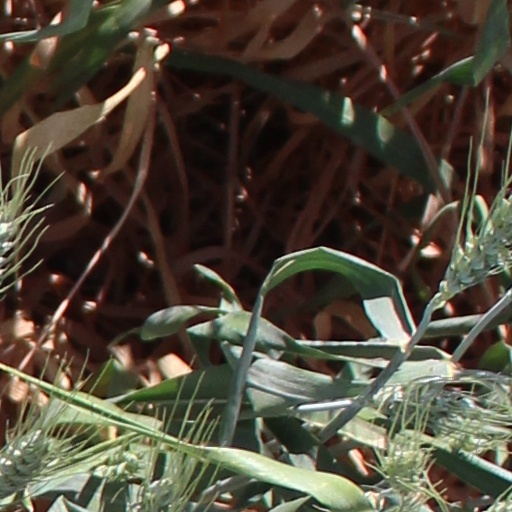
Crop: wheat